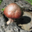
Label: mushroom